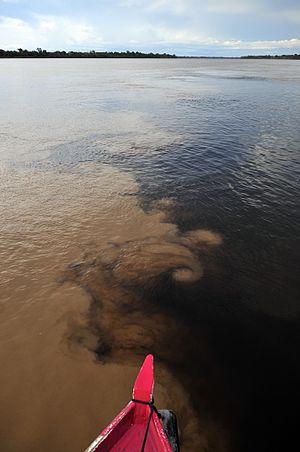
Le rio Aripuanã est un cours d'eau du Brésil, long de 870 km, qui traverse les États d'Amazonas et du Mato Grosso. Il se jette dans le rio Madeira, le plus gros affluent de l'Amazone, près de la ville de Novo Aripuanã.